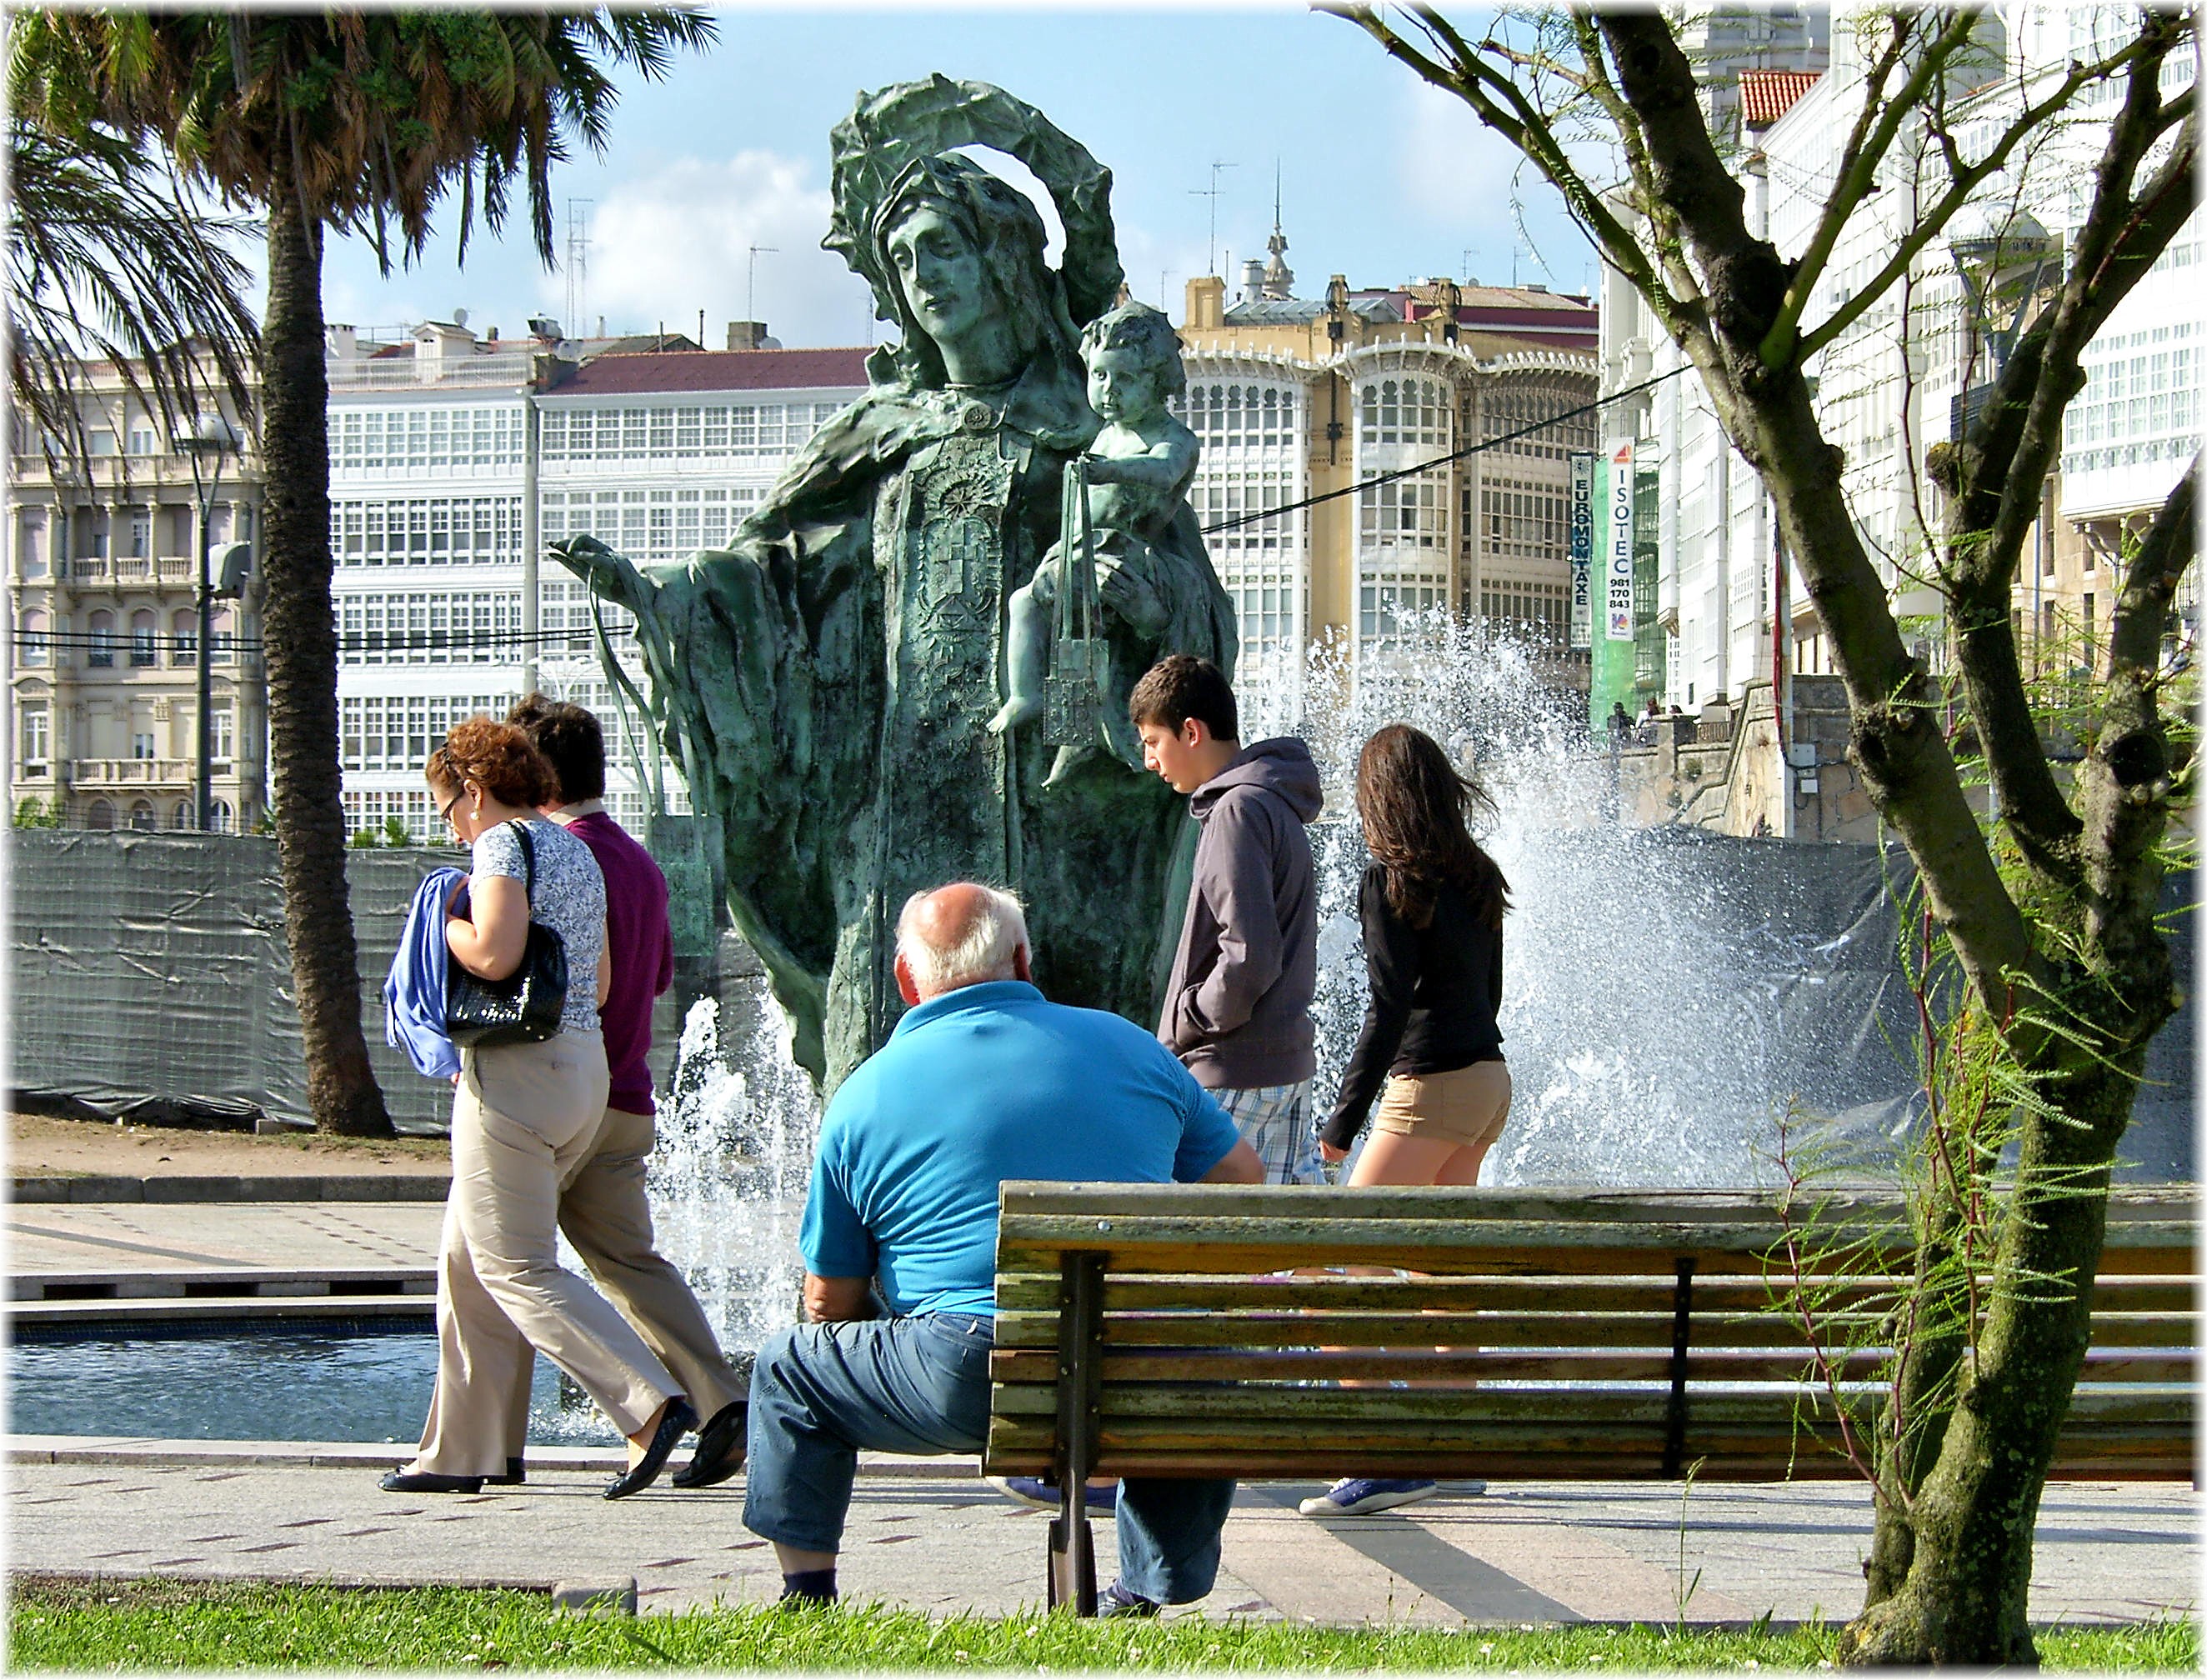
tree, people, monument, vacation, travel, europe, statue, spring, park, metal, tourism, leisure, sculpture, spain, europa, escultura, galicia, mygearandme, espana, galiza, paseomaritimo, esculpture, lacoruna, acoru a, coru a, portodacoru a